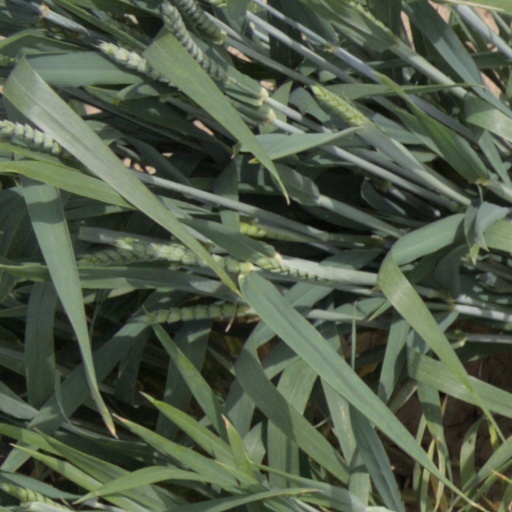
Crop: wheat